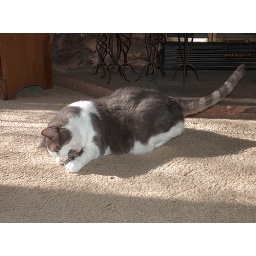
No live animals were harmed in this portrait. It's a rarity considering my cat is awake and active